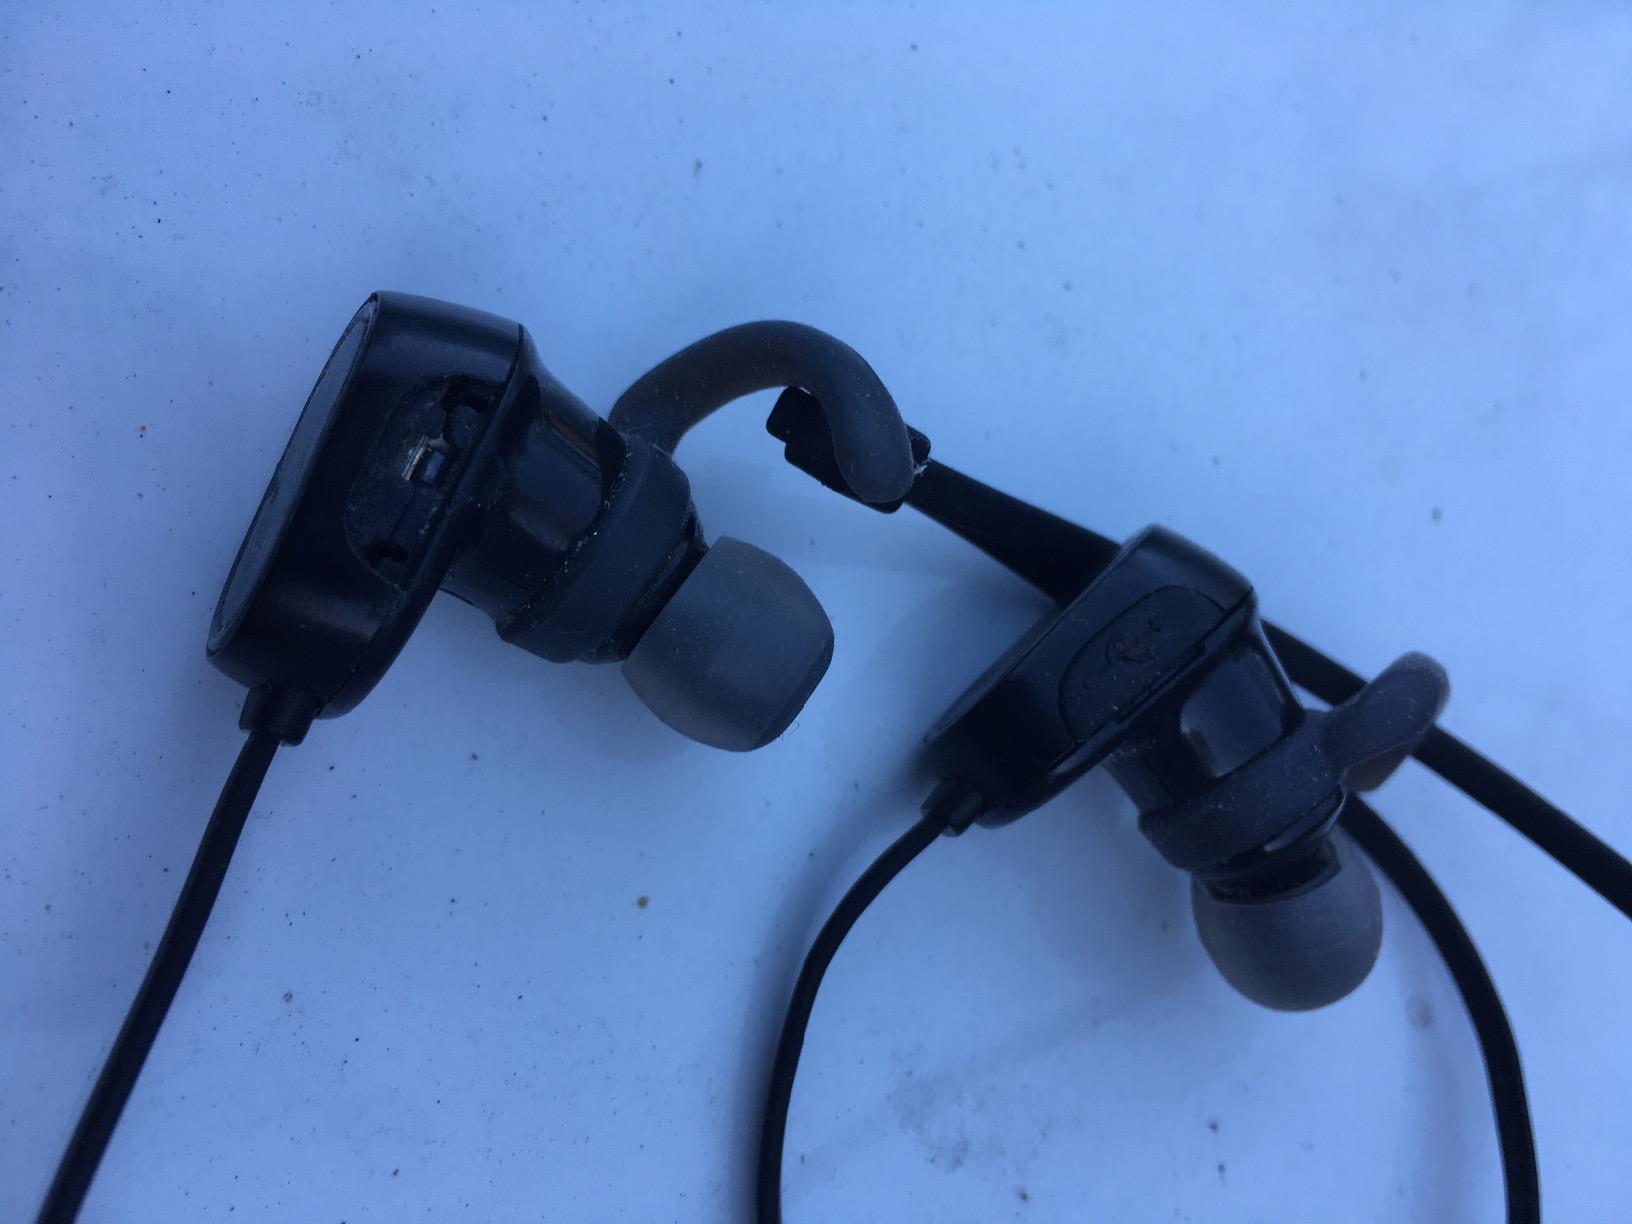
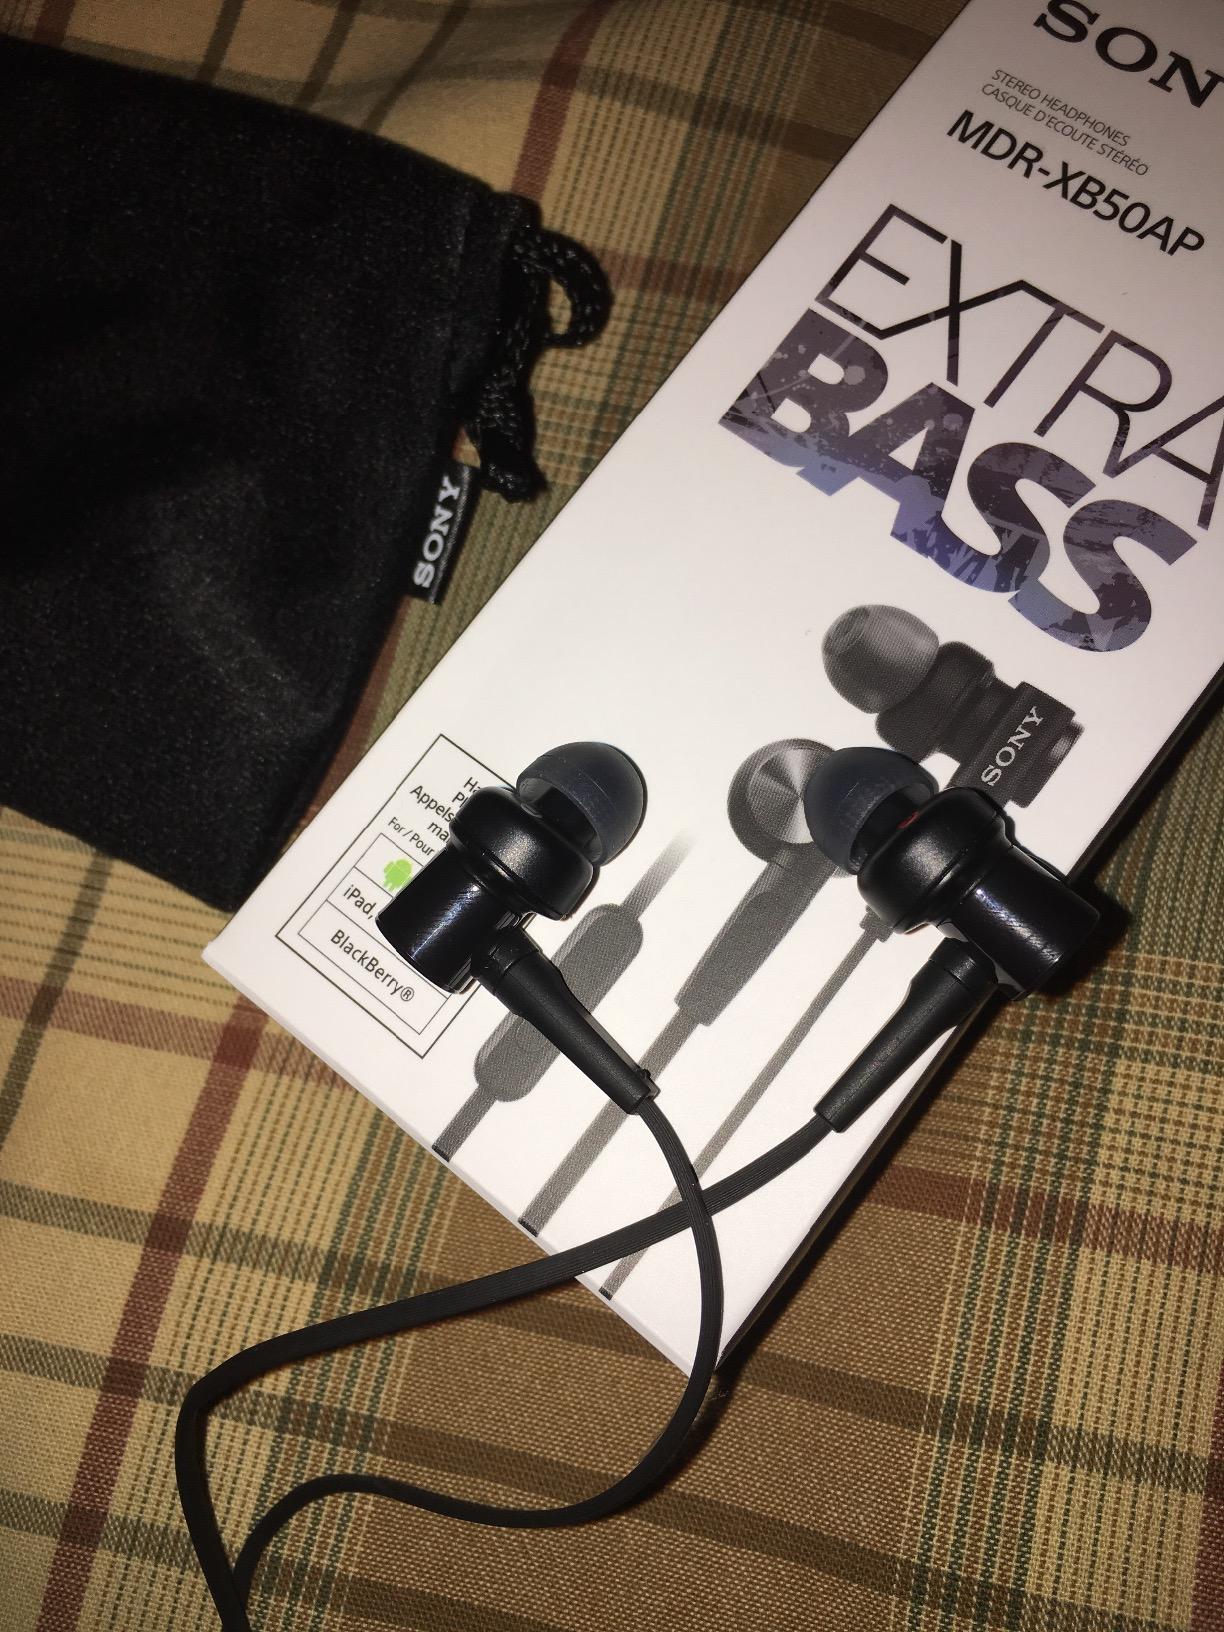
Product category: headphones
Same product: no